Soybean aphid

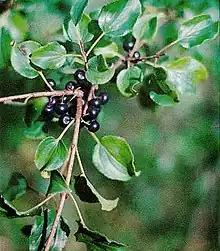
A buckthorn plant

More than 100 species of "Rhamnus" exist worldwide, and most of these species are native to temperate regions of the Northern Hemisphere. "Rhamnus" species are plentiful in North America. Two confirmed "Rhamnus" species that support overwintering of soybean aphids in North America are common buckthorn ("Rhamnus cathartica") of exotic origin and alderleaf buckthorn ("Rhamnus alnifolia") of native origin. Another widespread "Rhamnus" species of exotic origin in North America is alder buckthorn ("Rhamnus frangula"); however, neither mature oviparae nor eggs have been documented on this potential host.